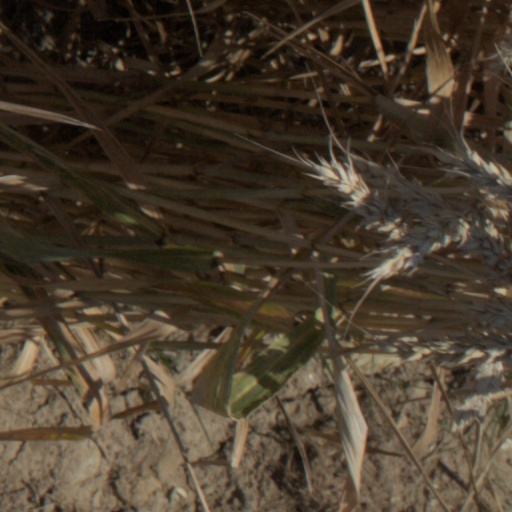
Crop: wheat